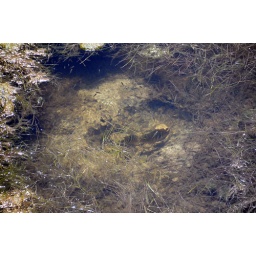
A bigger version of the tiger fish I saw out in the tidepools, only this one's in the lagoon.